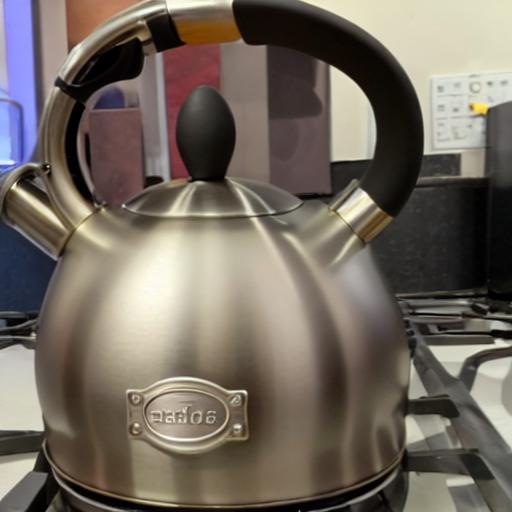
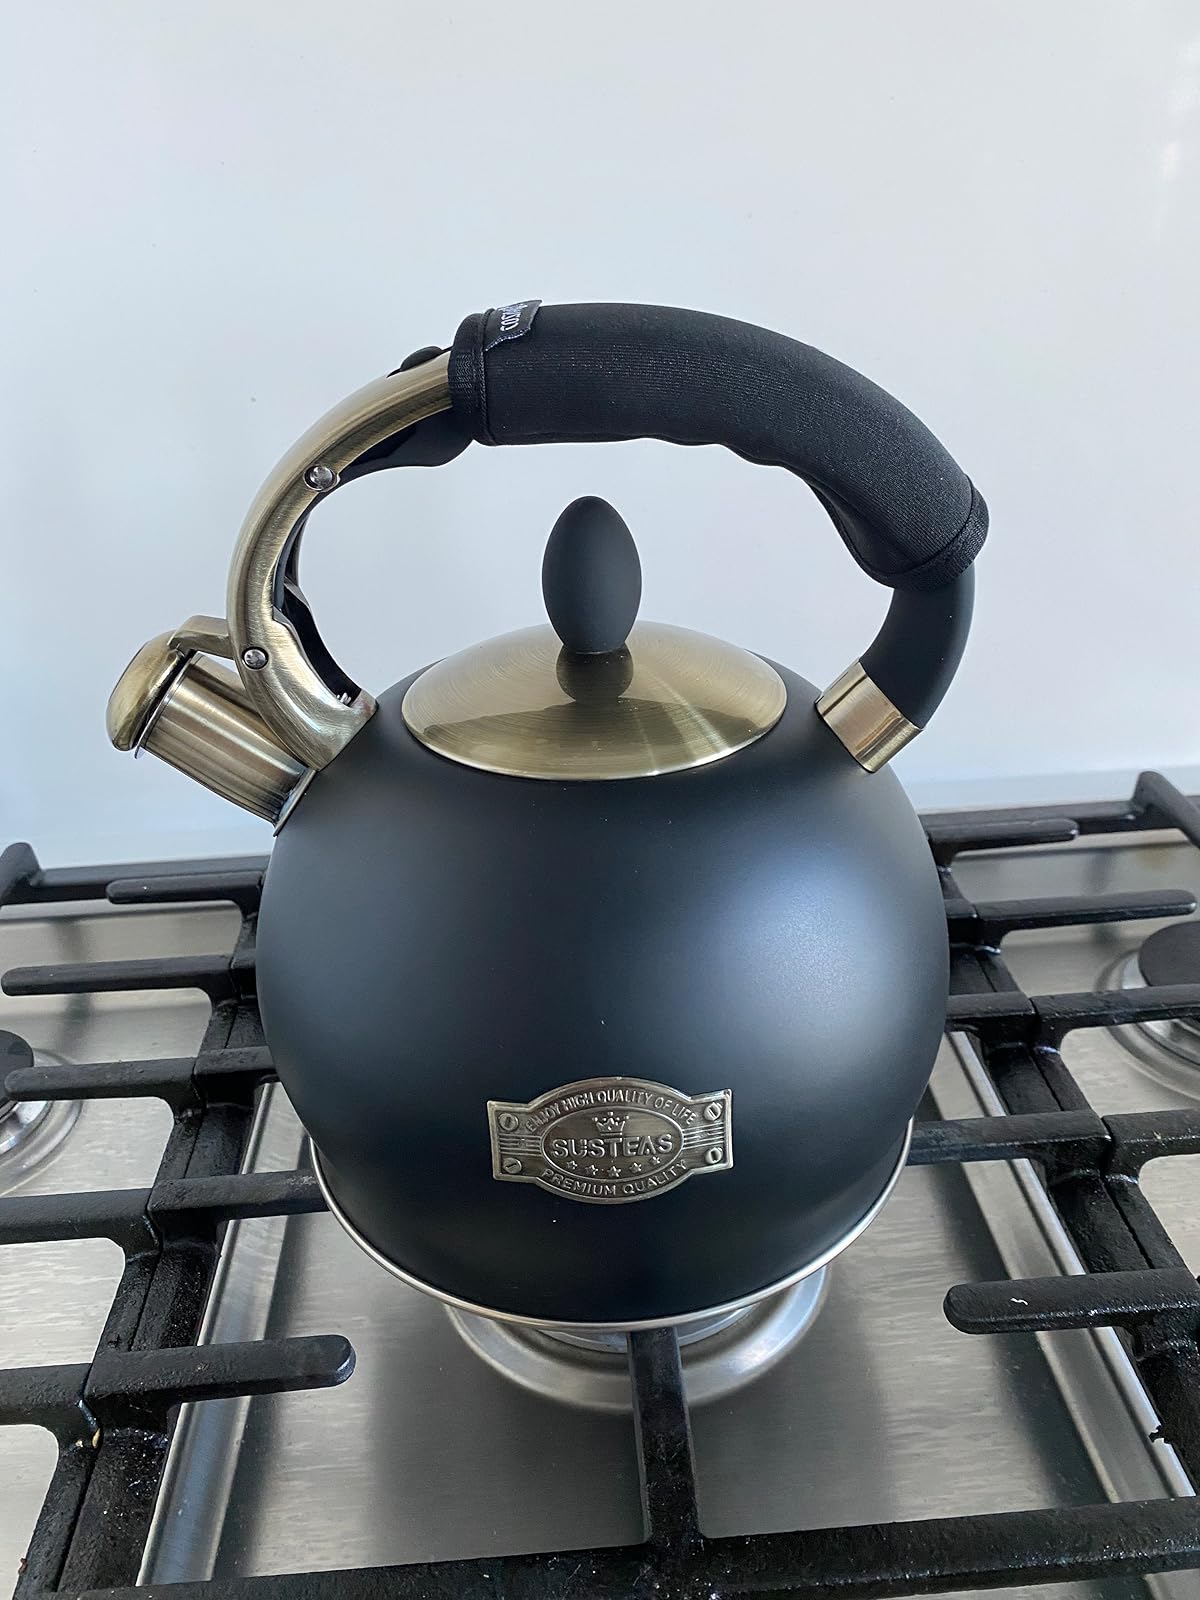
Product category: items_kettle
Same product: no